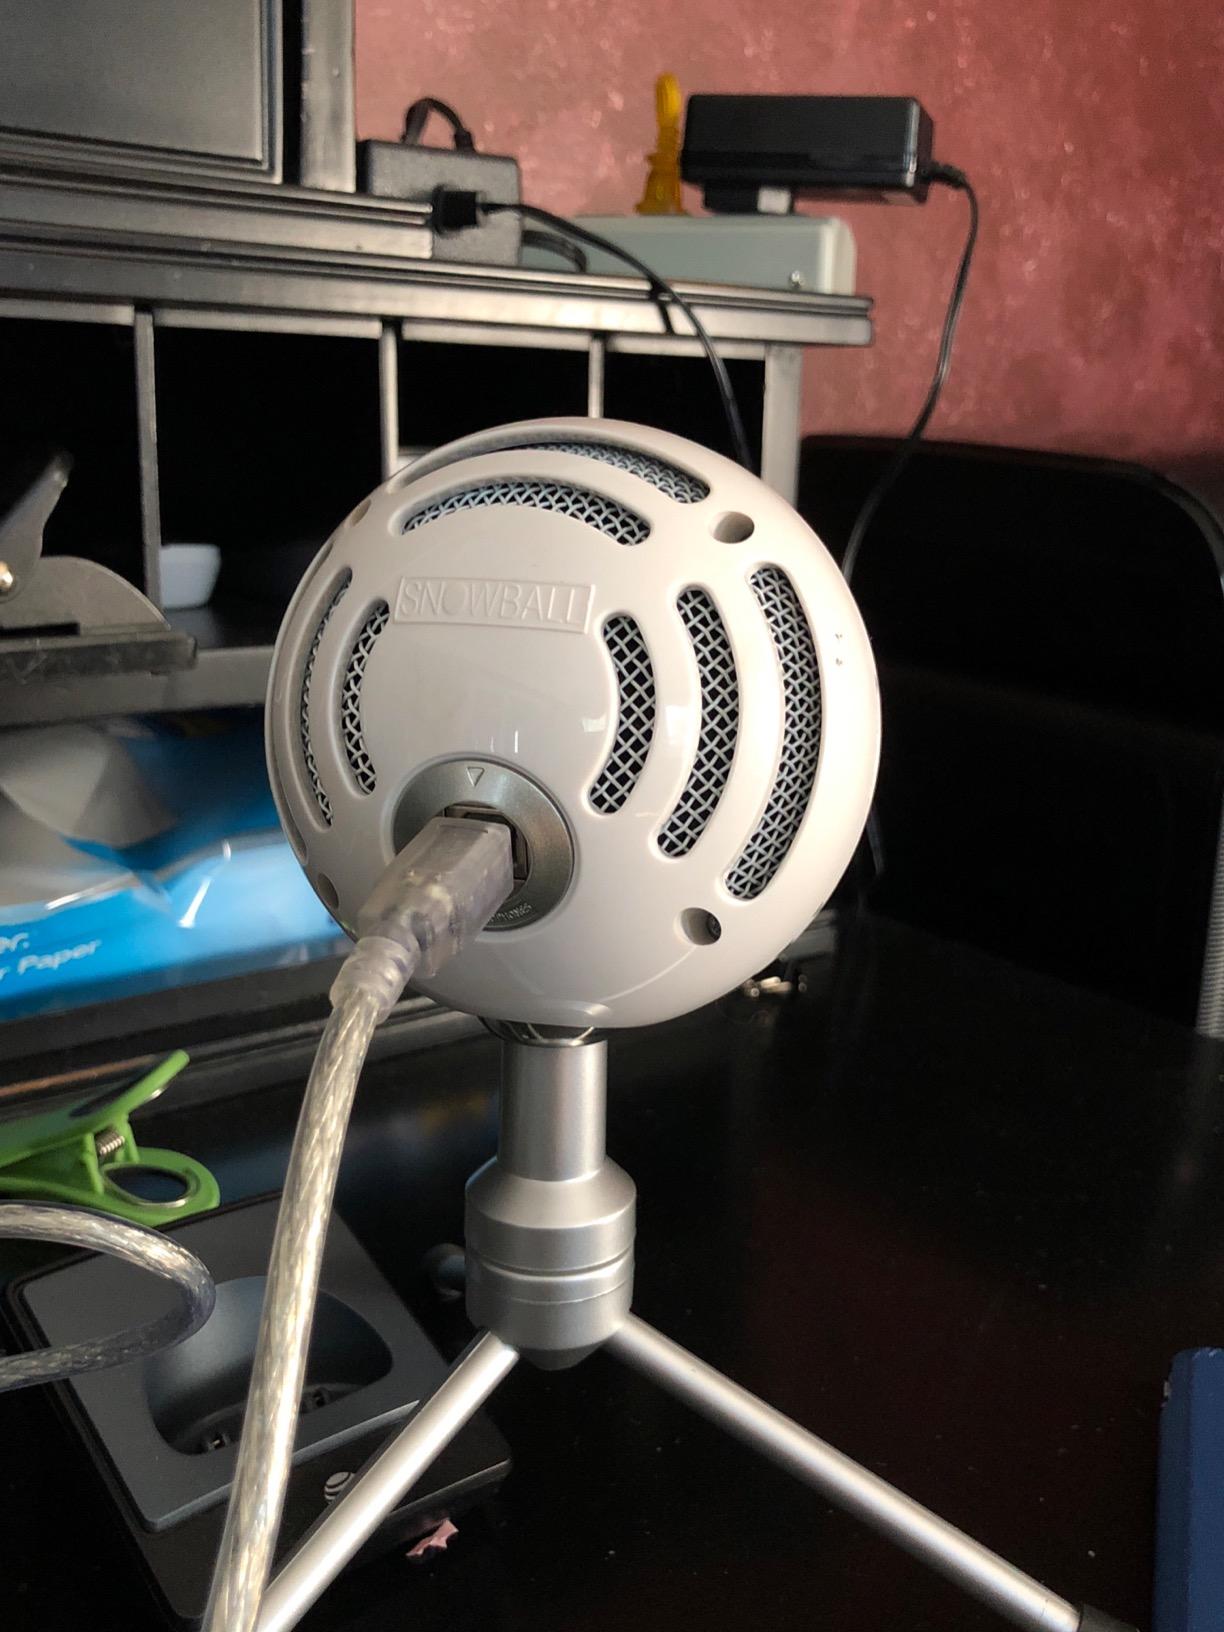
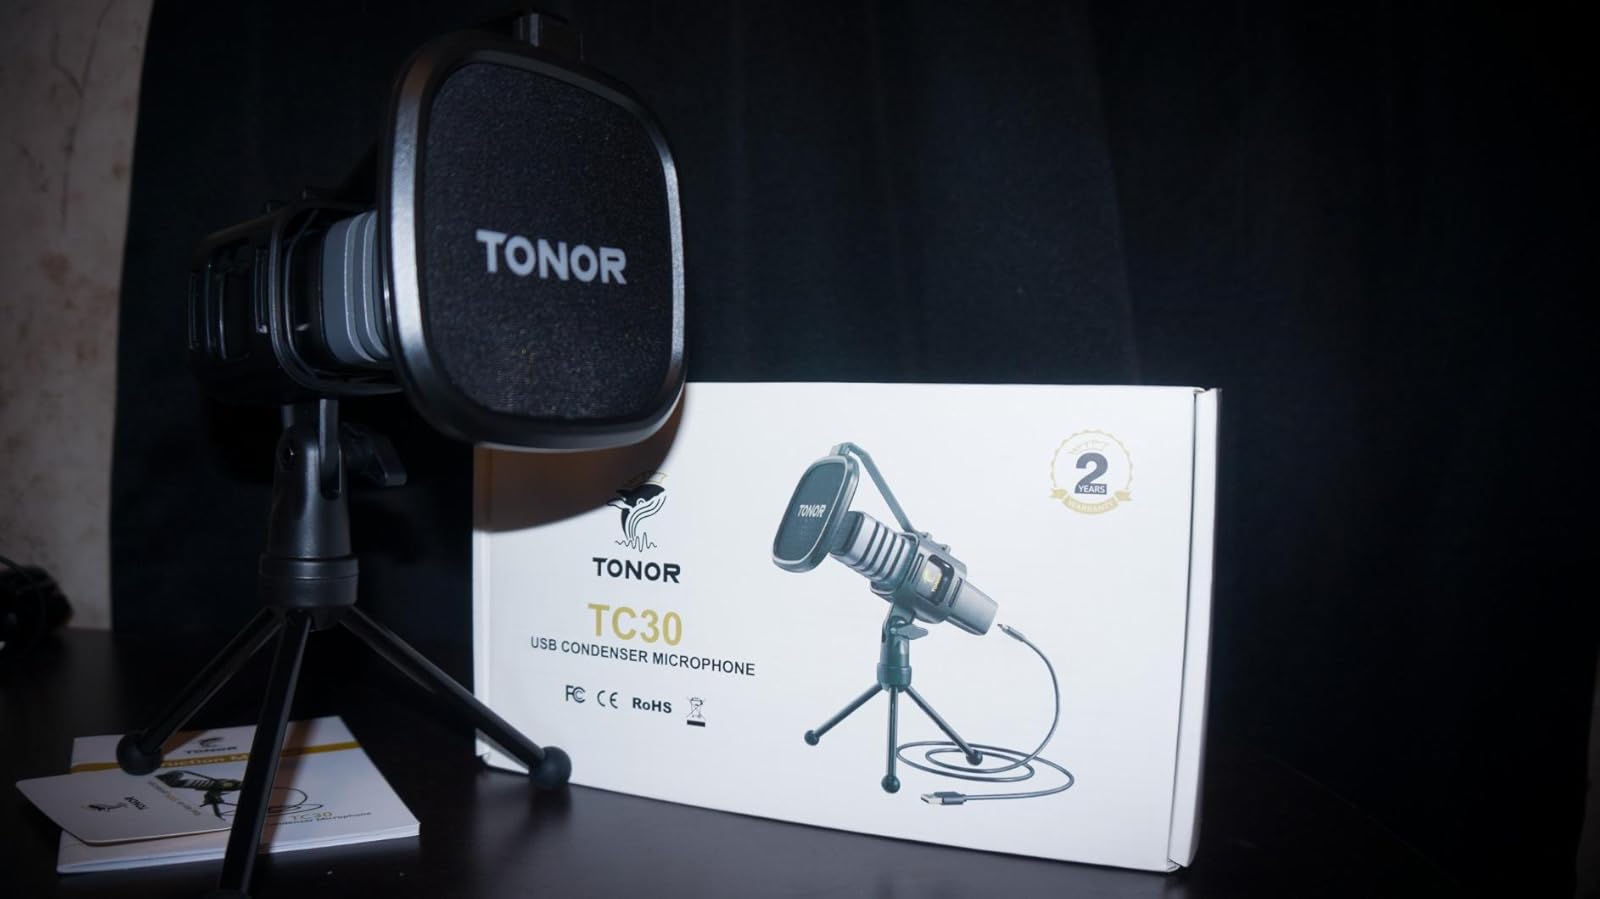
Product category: microphone
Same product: no